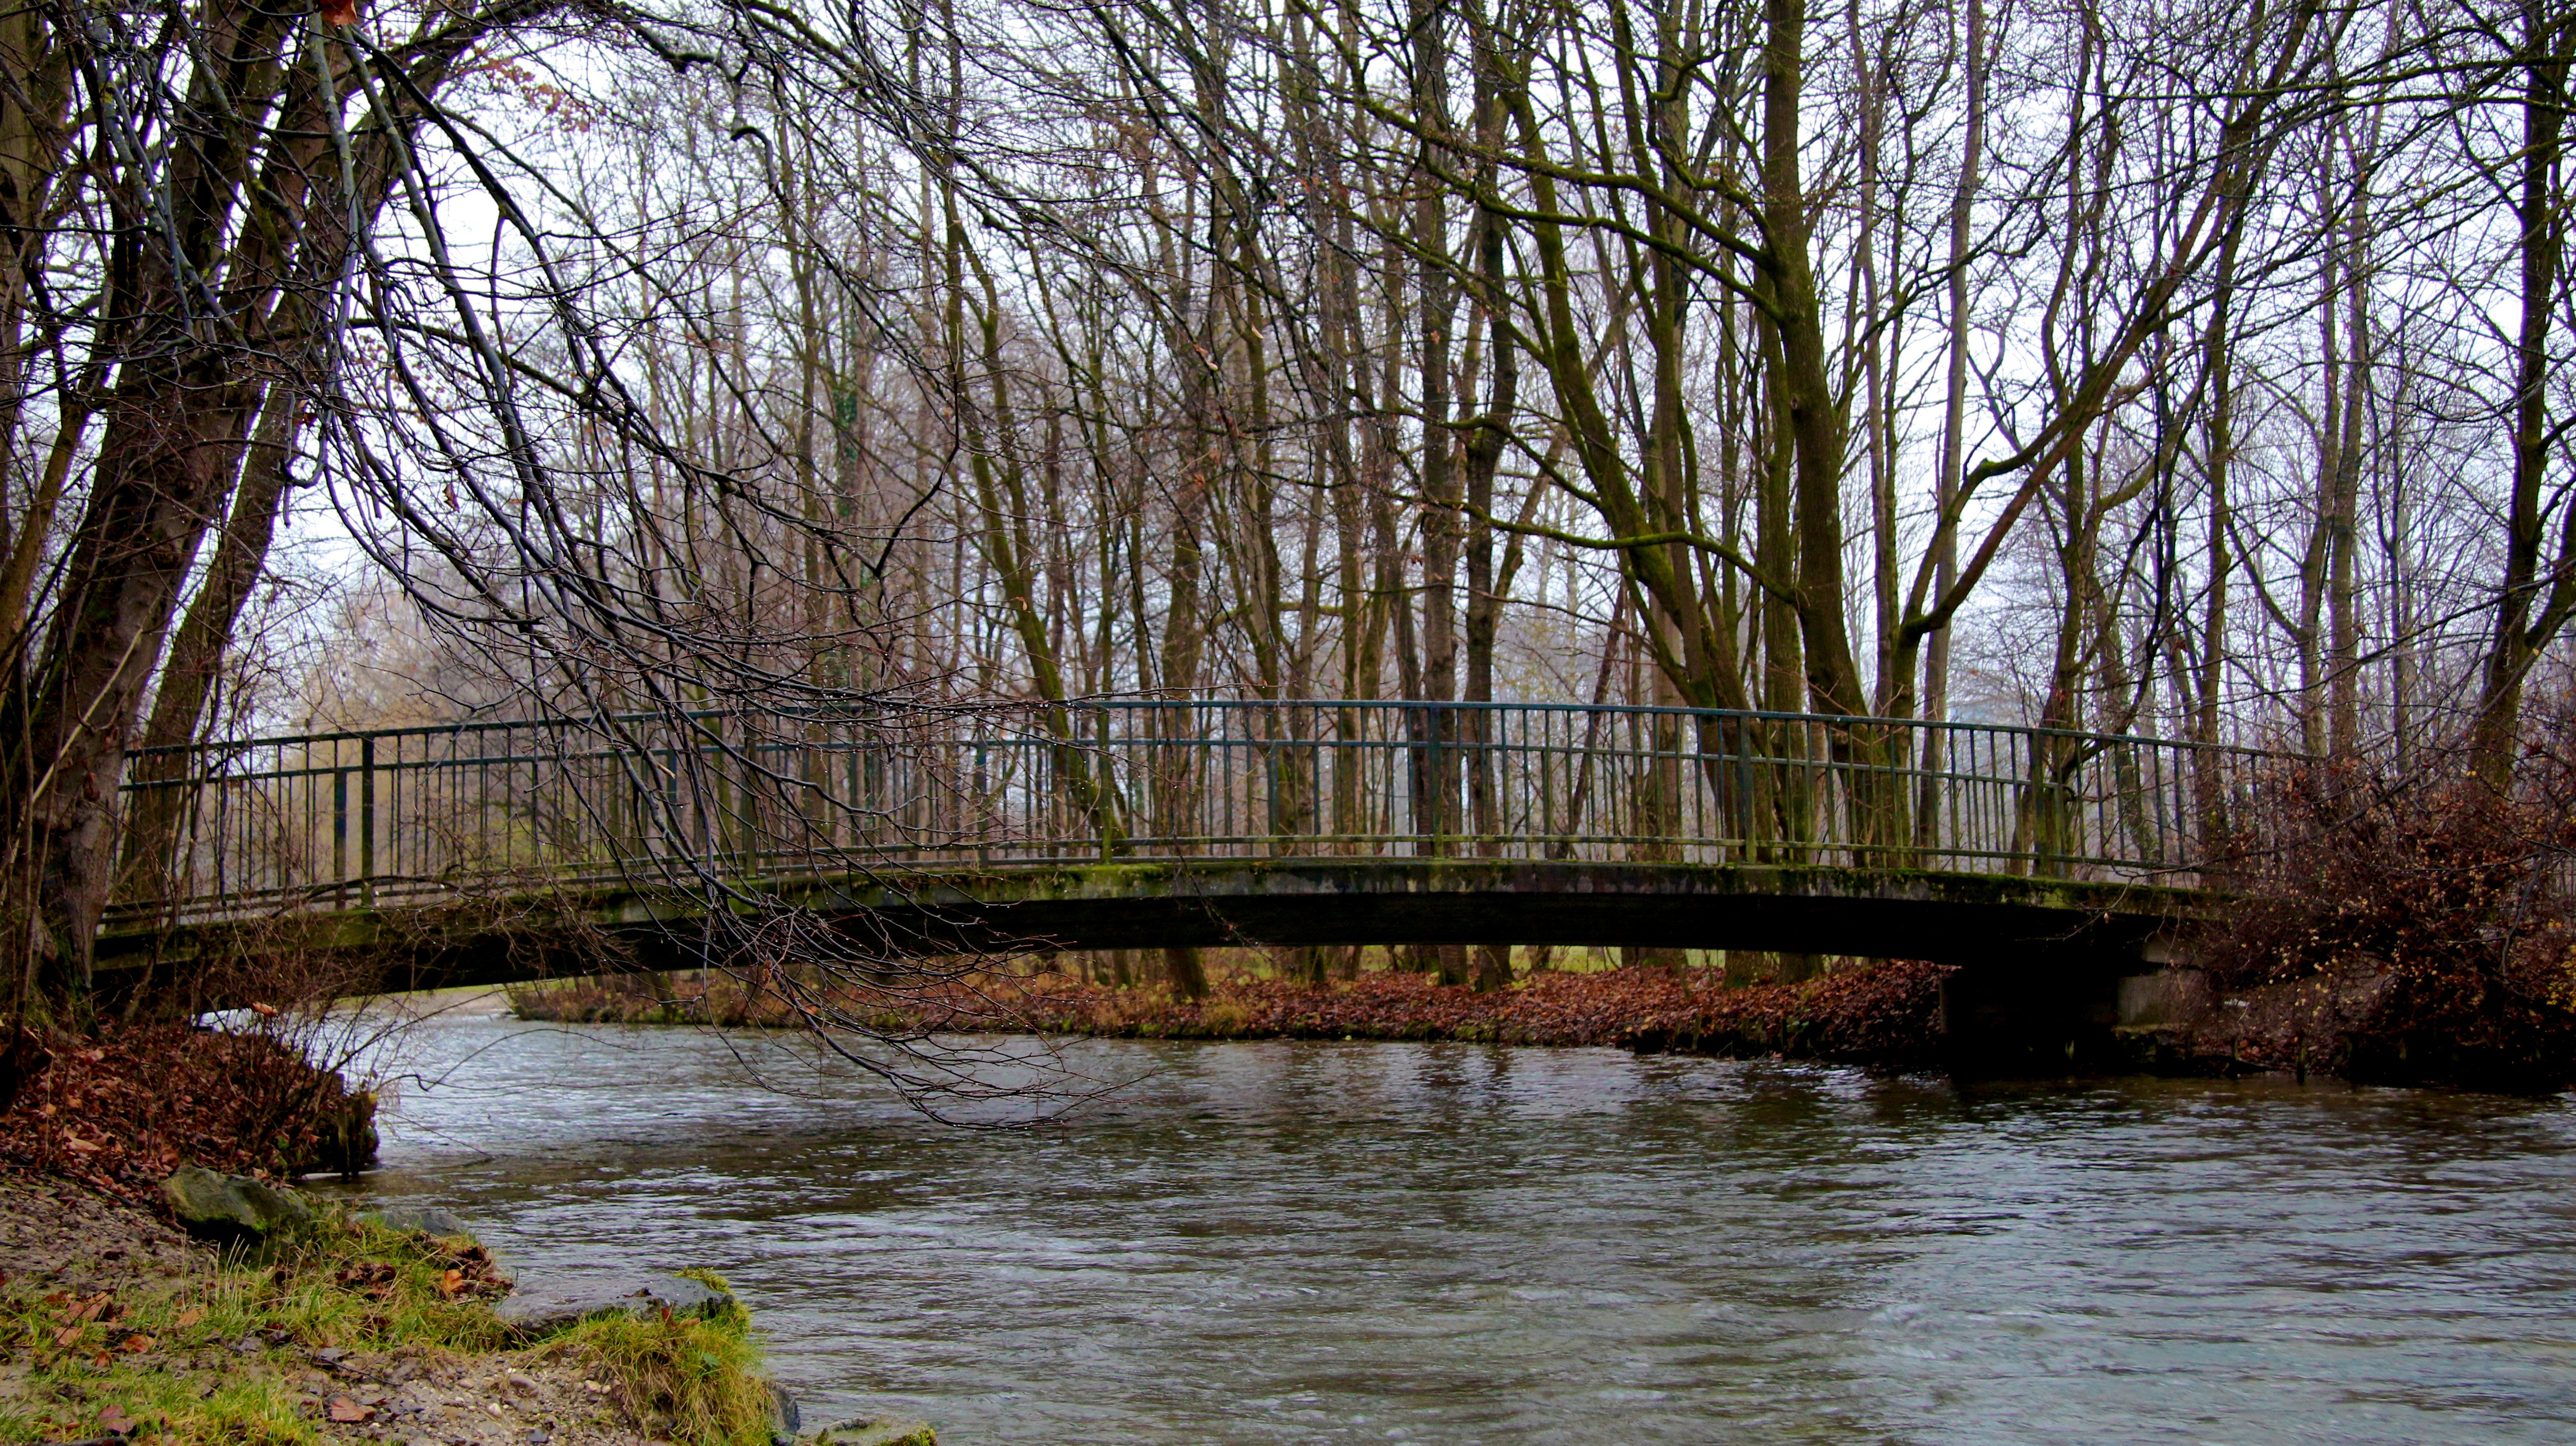
tree, water, winter, bridge, river, canal, pond, stream, reflection, autumn, park, waterway, body of water, trees, wetland, woodland, watercourse, bayou